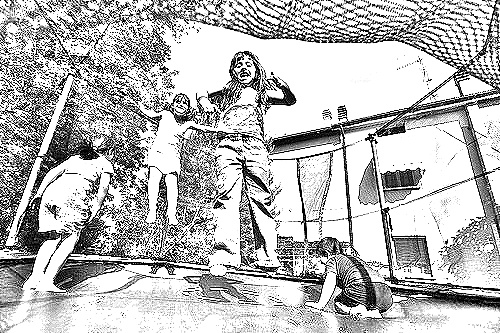
Portrait style: Sketch Portrait